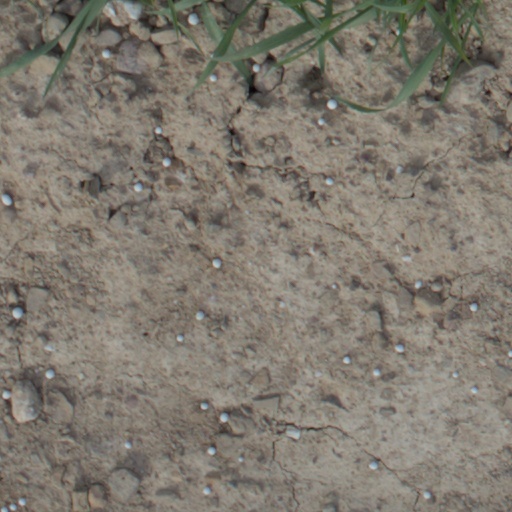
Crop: wheat